Working Slowly (Radio Alice)

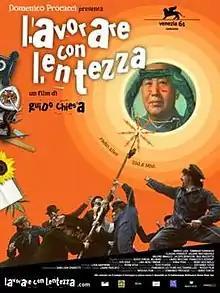

Working Slowly (Radio Alice) is a 2004 Italian drama film directed by Guido Chiesa. It is based on actual events involving Radio Alice, a 1970s pirate radio which was politically aligned with the autonomism movement.